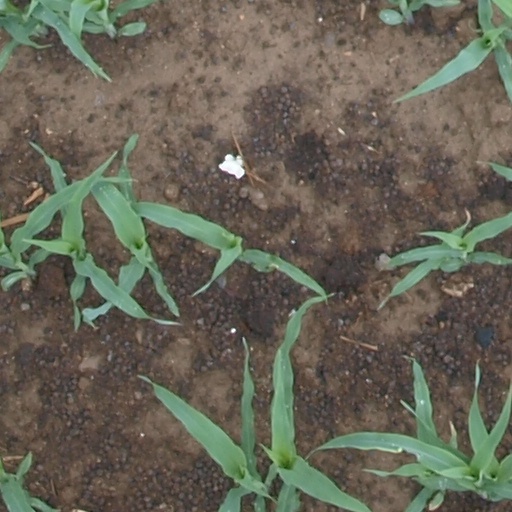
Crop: maize; corn